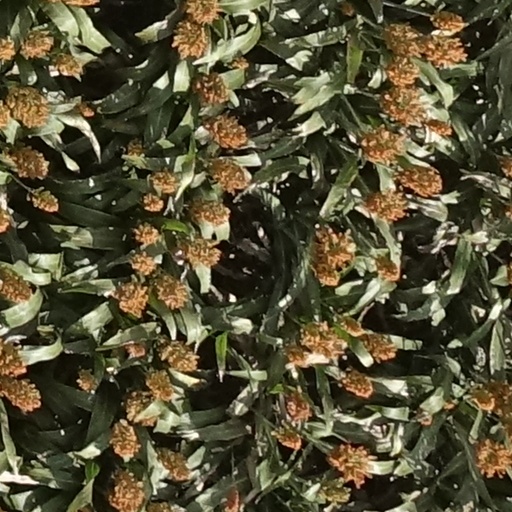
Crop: sorghum